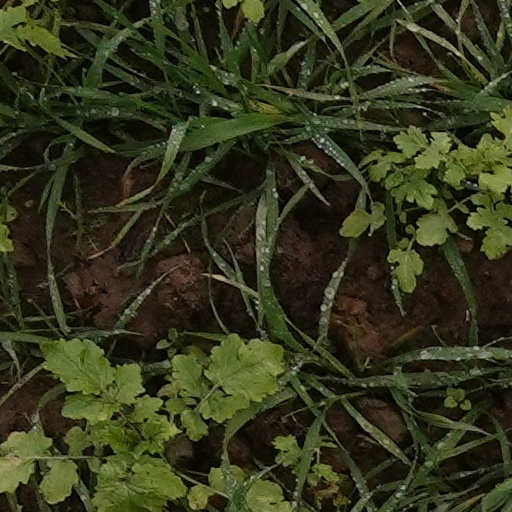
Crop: wheat